Coinage of Valerian and Gallienus

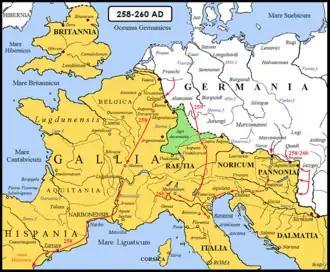
Invasions in the West of Franks, Alamanni, Marcomanni, Quadi, Iazyges and Roxolani of the years 258-260.

Continued raids by barbarians in the two decades following the end of the Severan dynasty had brought the economy and trade of the Roman Empire to its knees. Numerous farms and crops had been destroyed, if not by barbarians, then by bands of brigands and by Roman armies seeking sustenance during military campaigns fought against both external and internal enemies (usurpers to the imperial purple). Moreover, food shortages generated a demand that exceeded the supply of foodstuffs, with obvious inflationary consequences on basic necessities. Added to all this was a constant forced recruitment of soldiers, to the detriment of the manpower employed in the agricultural countryside, resulting in the abandonment of many farms and vast areas of fields to be cultivated. This pressing demand for soldiers, in turn, had generated an implicit race to raise the price of obtaining the imperial purple. Each new emperor or usurper was forced, therefore, to offer his army increasing donations and ever more profitable wages, to the serious detriment of the imperial treasury, which was often forced to cover these extraordinary expenses with the confiscation of huge estates of private citizens, victims in these years of "partisan" proscriptions. These difficulties forced the new emperor, Valerian, to partition the administration of the Roman state with his son Gallienus, entrusting the latter with the western part and reserving the eastern part for himself, as had previously been the case with Marcus Aurelius and Lucius Verus (161-169).